Interstate 35 in Iowa

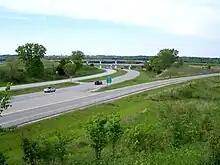
Exit 68 along I-35 is the northern end of Iowa 5

I-35 continues north, enters the Des Moines metropolitan area, and meets the Iowa 5 freeway in West Des Moines at exit 68. Further on in West Des Moines, at the West Mixmaster Interchange, I-35 meets I-80 and I-235. I-235 serves downtown Des Moines, while I-35 and I-80 overlap and serve the Des Moines's western and northern suburbs using I-80's exit numbering. On the Clive–Urbandale city border, I-35 and I-80 meet US 6/Hickman Road. Further north in Urbandale, they meet Iowa 141/Northwest Urbandale Drive/Southeast Grimes Boulevard and turn eastward. They also meet US 69/Northeast 14th Street north of Des Moines. Between Des Moines and Ankeny, at the East Mixmaster interchange, I-35 and I-80 separate at an interchange where they also meet I-235.